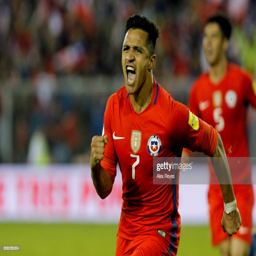
football player celebrates after scoring the second goal of his team during a match as part .